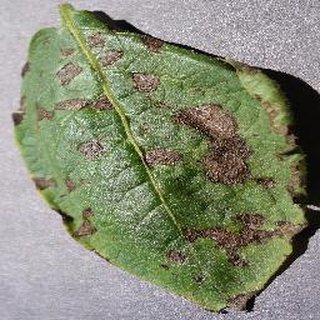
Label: potato_early_blight